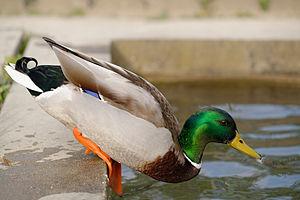
Colvert mâle (Anas platyrhynchos) plongeant dans un bassin de l'école de botanique au Jardin des Plantes de Paris.